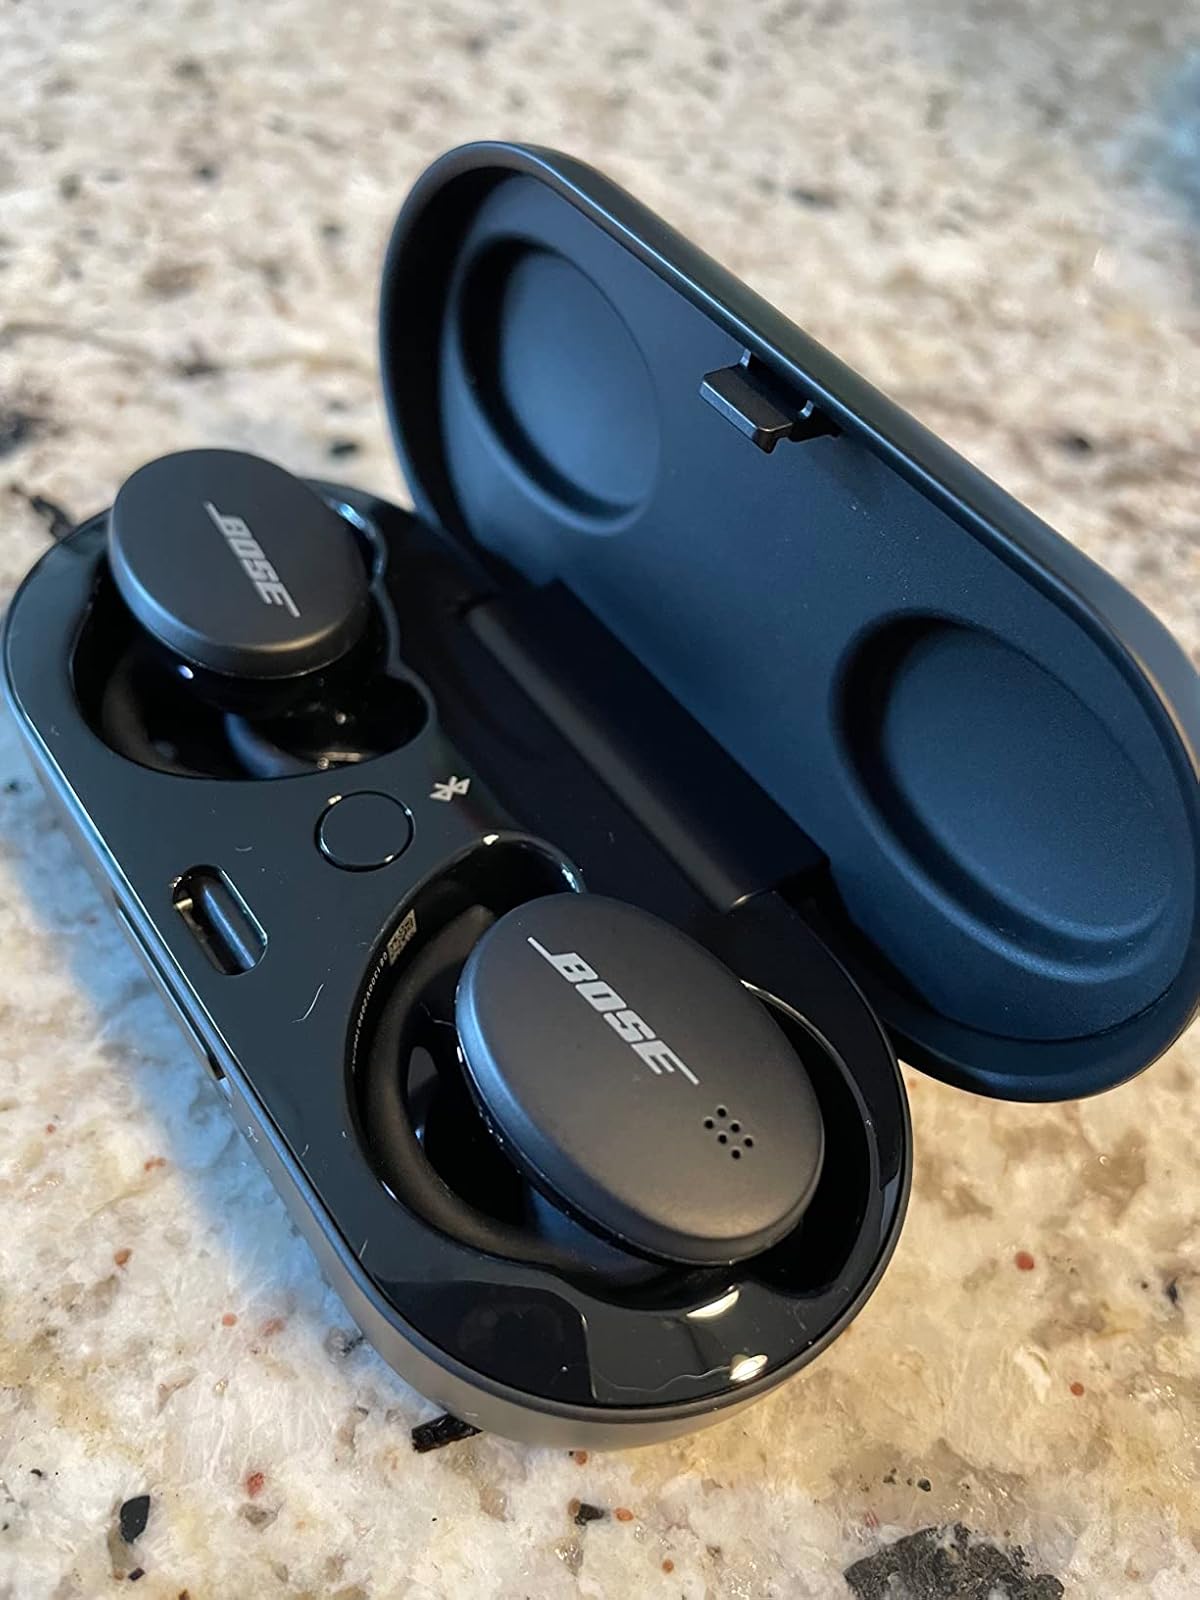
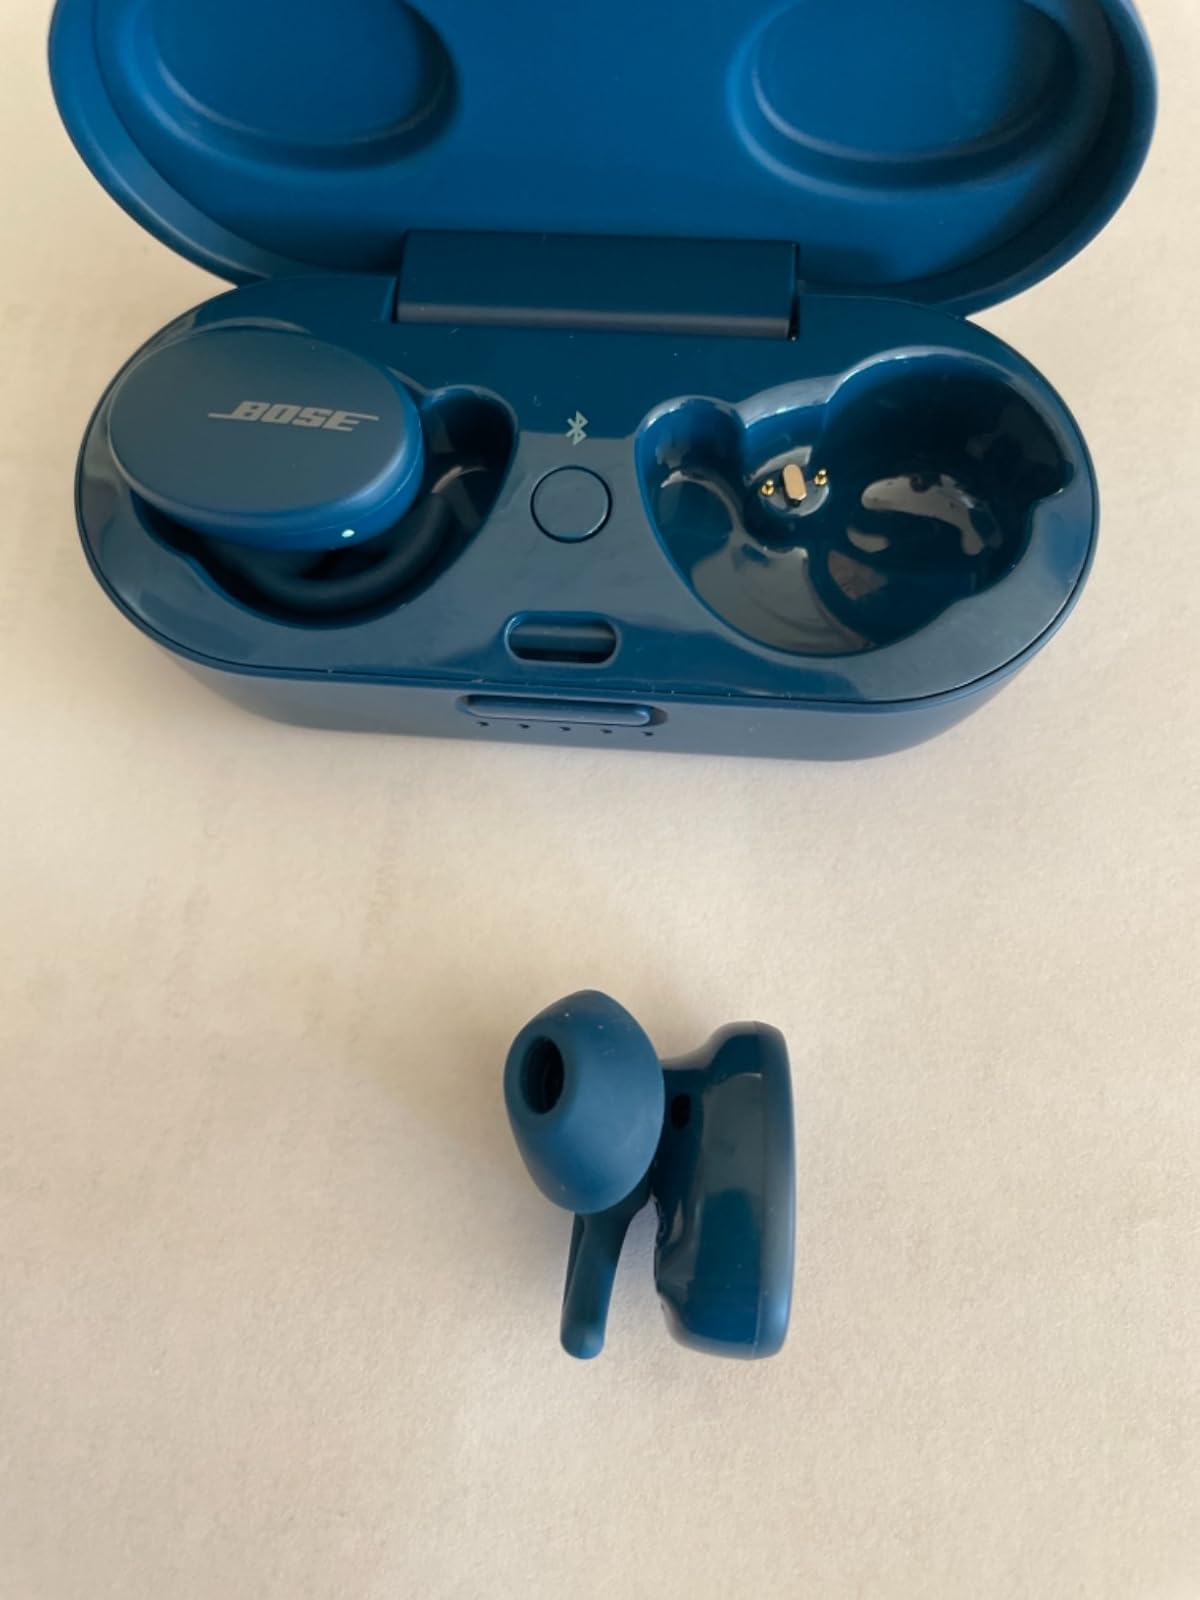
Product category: earbuds
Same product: no